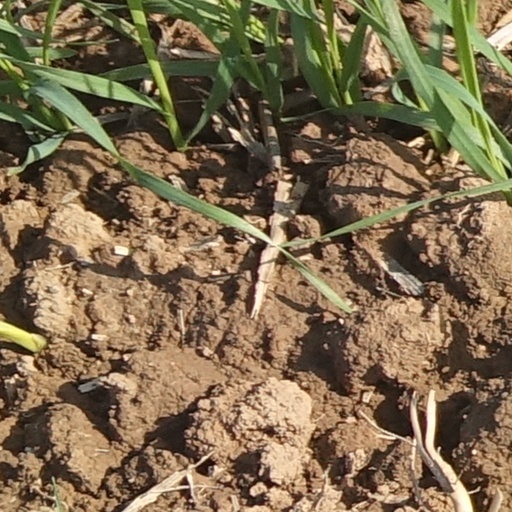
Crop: wheat